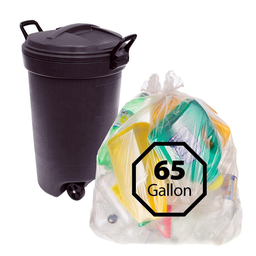
Label: plastic